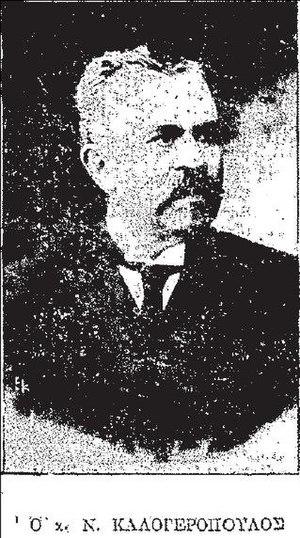
Liste des Premiers ministres et chefs du gouvernement de la Grèce de 1822 à nos jours.